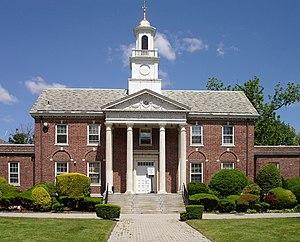
Le township de Teaneck est situé dans le comté de Bergen, dans l’État du New Jersey, dans la banlieue ouest de New York, aux États-Unis. Sa population s’élevait à 39 776 habitants lors du recensement de 2010, estimée à 40 619 habitants en 2018.